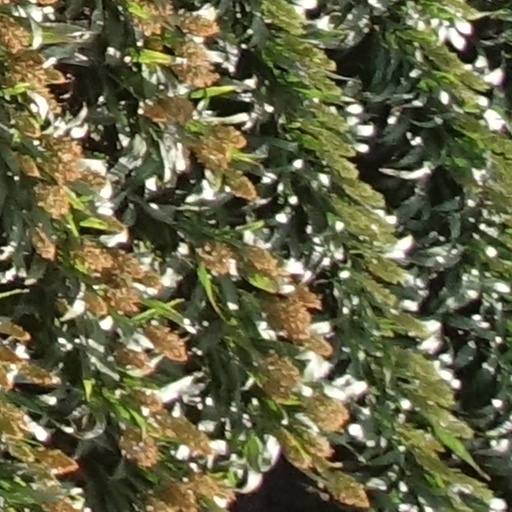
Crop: sorghum